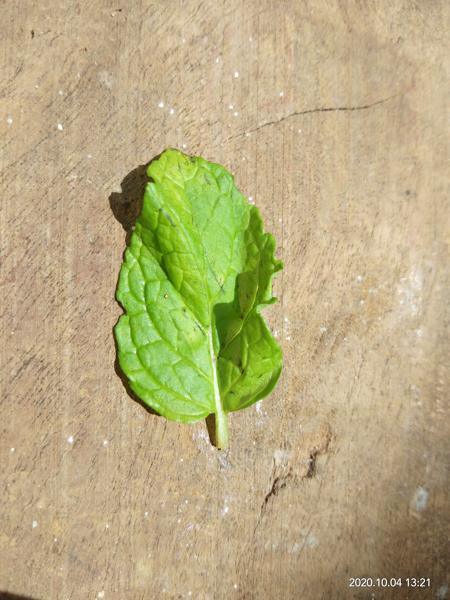
Plant: Mint